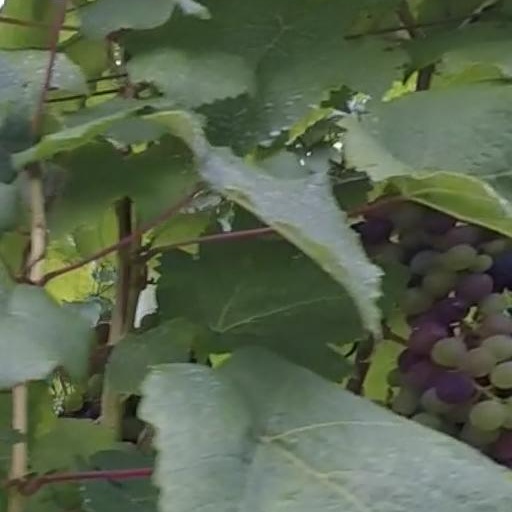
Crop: grape